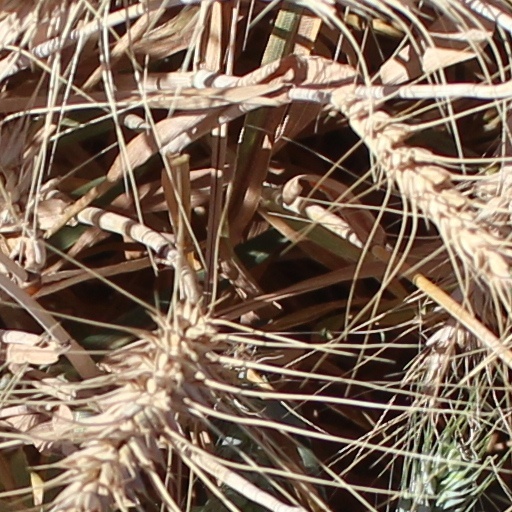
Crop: wheat